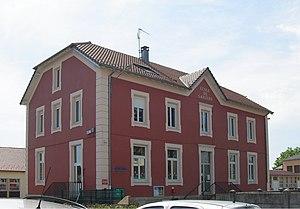
L'école élémentaire Saint Exupéry de Danjoutin